Klots Throwing Company Mill

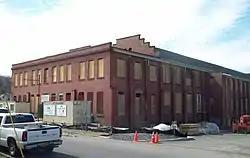
Klots Throwing Company Mill, March 2011

Klots Throwing Company Mill is a historic silk mill located at Cumberland in Allegany County, Maryland, United States. It was built in 1902–1903, and is a long two-story brick building with double-gable roofs and paired stepped parapets. An addition was built in 1909. It was operated by Gentex Corporation and closed in 1972. The building was subsequently used for storage. From 1988 until 2002, the north end of the building housed the Western Maryland Food Bank. The building will be converted to loft apartments.